Punta Dúngeness

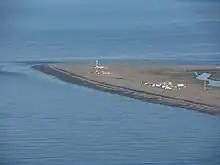
Punta Dúngeness with the lighthouse on the Chilean side of the border.

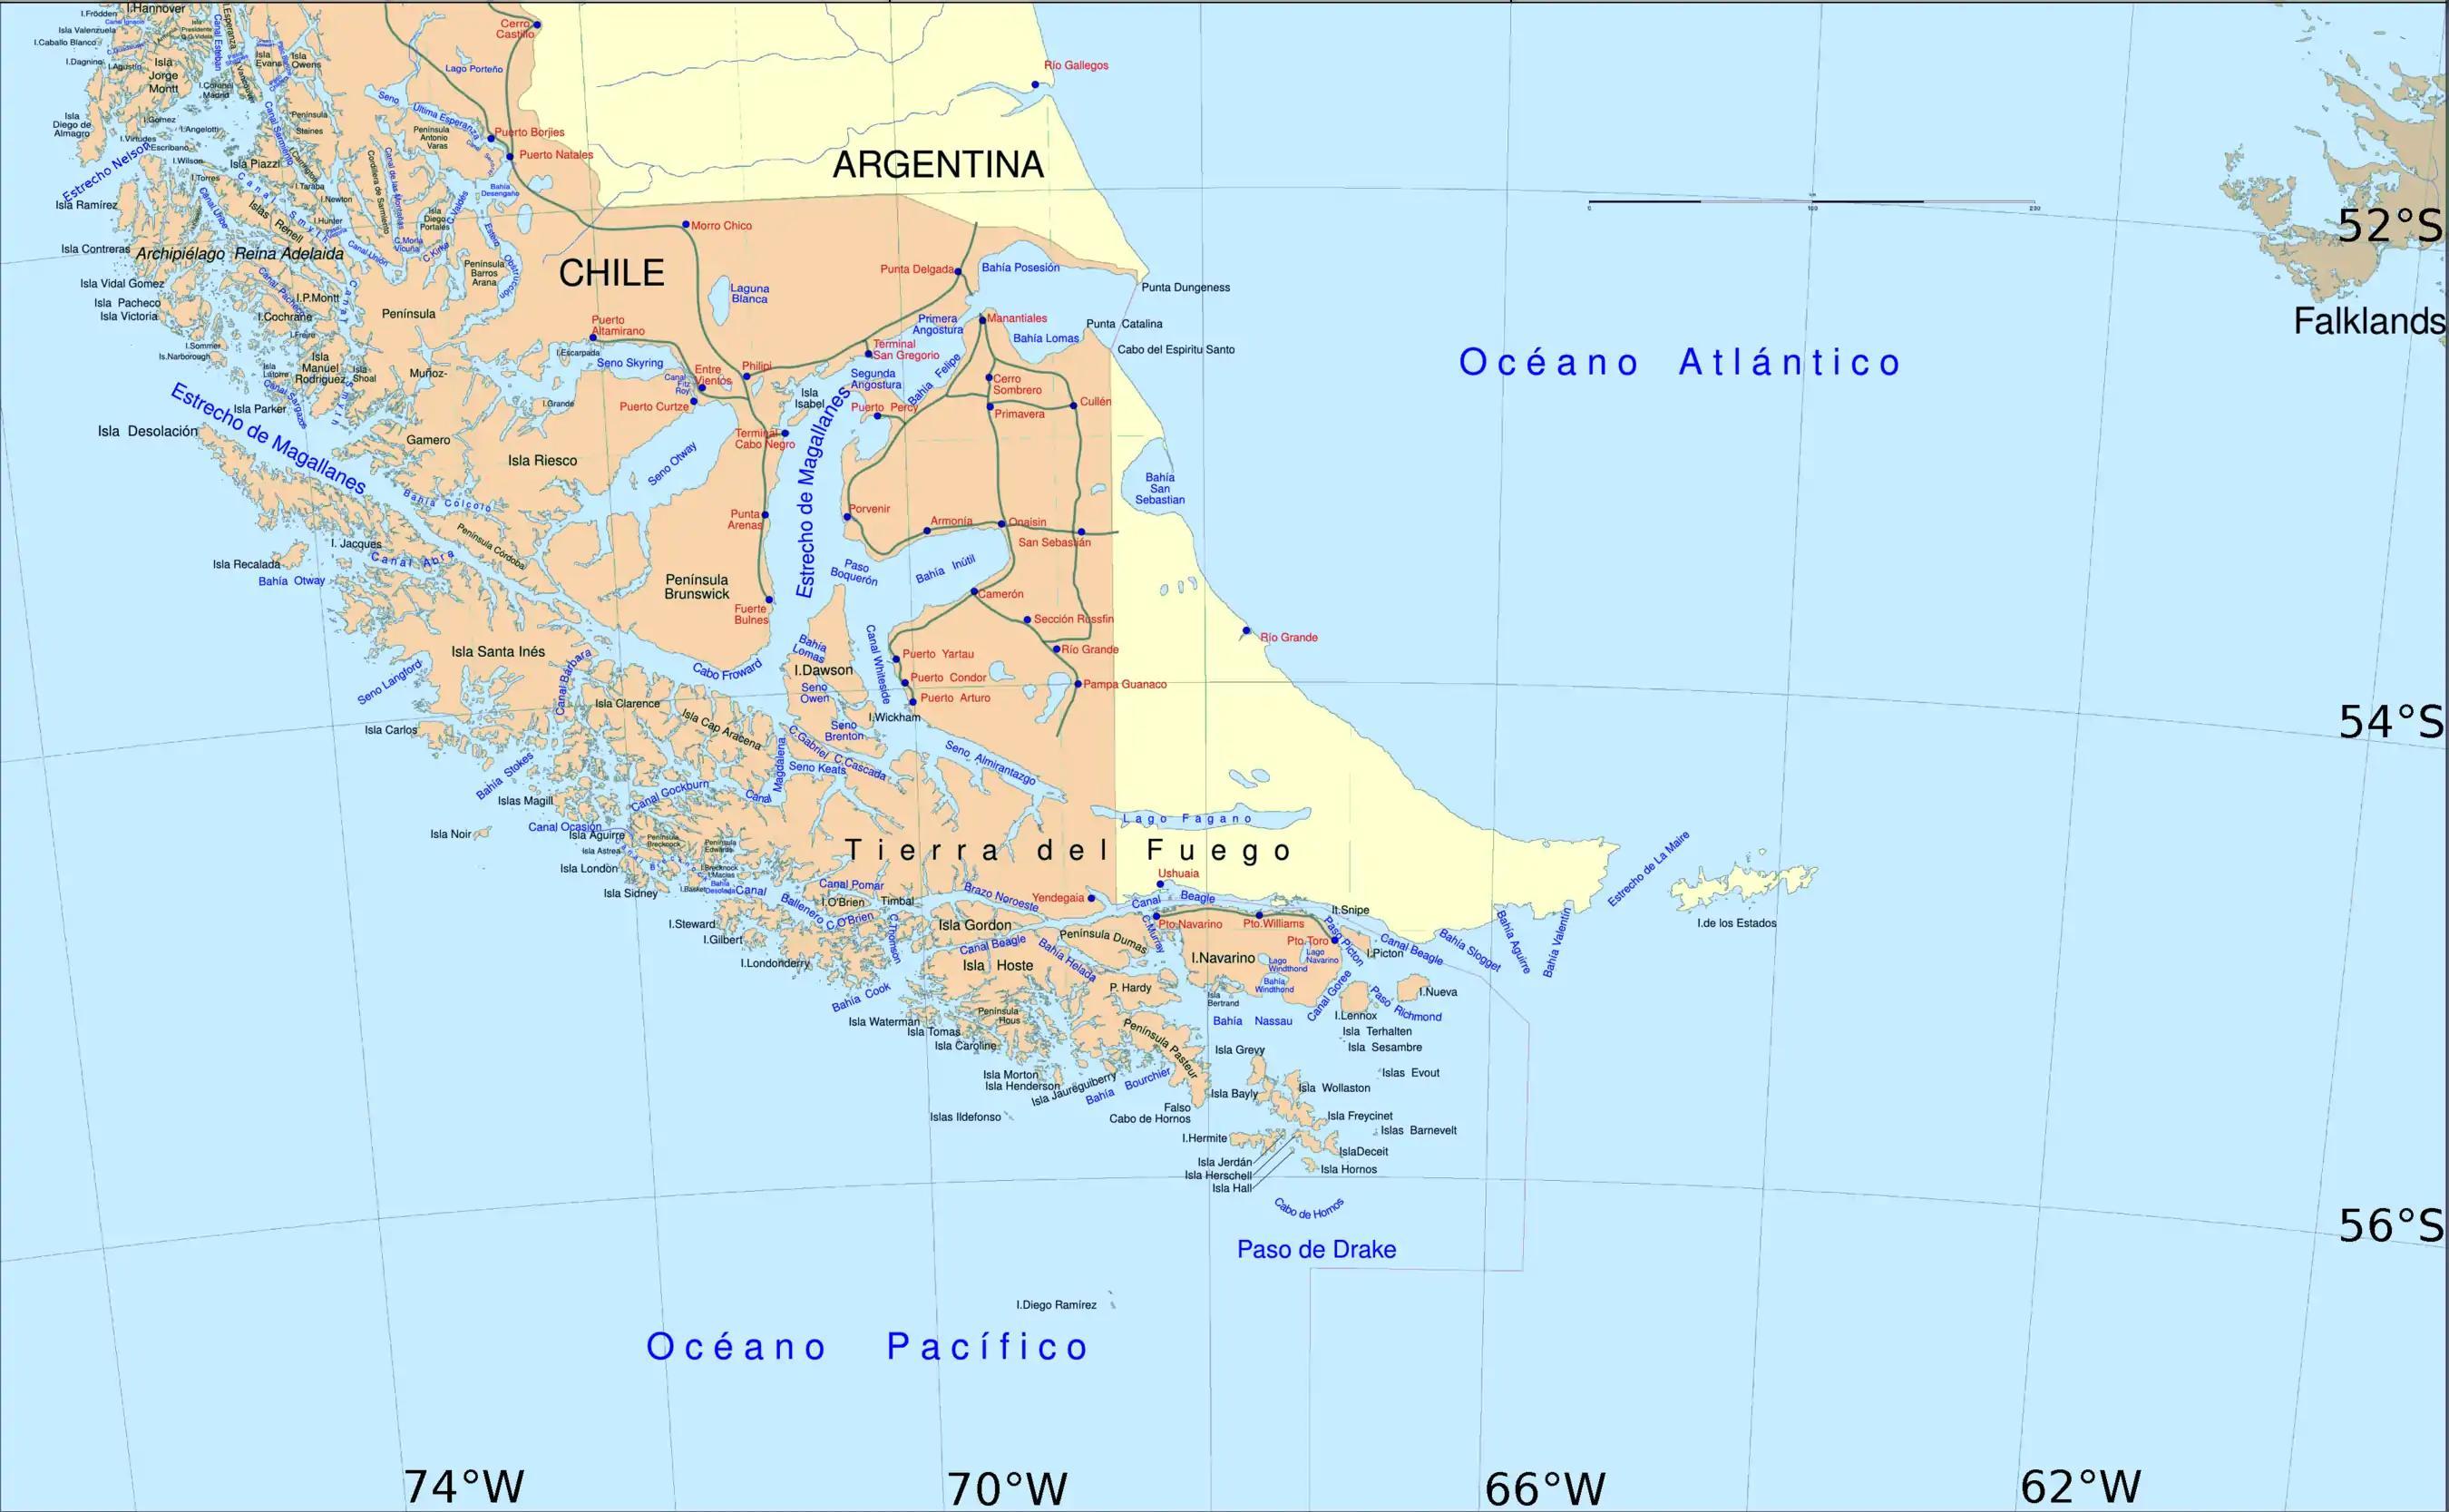
Punta Dungeness at the eastern entrance to the Strait of Magellan

Punta Dúngeness is a headland at the eastern entrance of the Strait of Magellan on its north shore, opposite Cabo del Espiritu Santo in Tierra del Fuego. West of the Punta Dungeness lies the Bahía Posesión. Punta Dungeness marks the border between Chile and Argentina, and according to the Treaty of Peace and Friendship the line between Punta Dungeness and Cabo del Espiritu Santo marks the limits of each country's territorial waters and the border between the Pacific and Atlantic Ocean. It is the southernmost point on the mainland of Argentina, and the easternmost point on the mainland of Chile. There is a lighthouse on the Chilean side. This is the only place where the Atlantic Ocean touches the shores on the mainland of Chile, at the entrance to the Strait of Magellan.